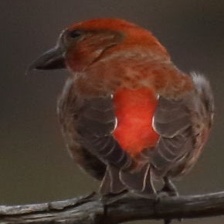
Species: RED CROSSBILL
Scientific name: LOXIA CURVIROSTRA